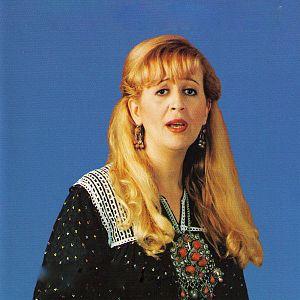
Malika Domrane, chanteuse algérienne d'expression kabyle.
La musique algérienne se distingue par la diversité des genres musicaux et par son riche répertoire. La musique classique arabophone est la musique arabo-andalouse, très appréciée dans les grandes villes du pays, elle a donné trois formes : le gharnati à Tlemcen, la çanaa à Alger, et le malouf à Constantine. D'autres styles musicaux citadins plus populaires existent à côté comme le hawzi, le aroubi, le mahjouz et le chaâbi. Régionalement, la musique raï est originaire de l'Ouest algérien, tandis que la musique staifi, est apparue dans l'Est du pays. La musique contemporaine d'expression berbère a principalement émergé en Kabylie. Dans le Sahara, on connaît la musique diwane et la musique touarègue. La musique moderne est présente par divers styles comme le rock et le rap.
Malika Domrane est une chanteuse algérienne. Elle est née le 12 mars 1956 à Tizi Hibel, dans la commune d'Ait Mahmoud en Kabylie.